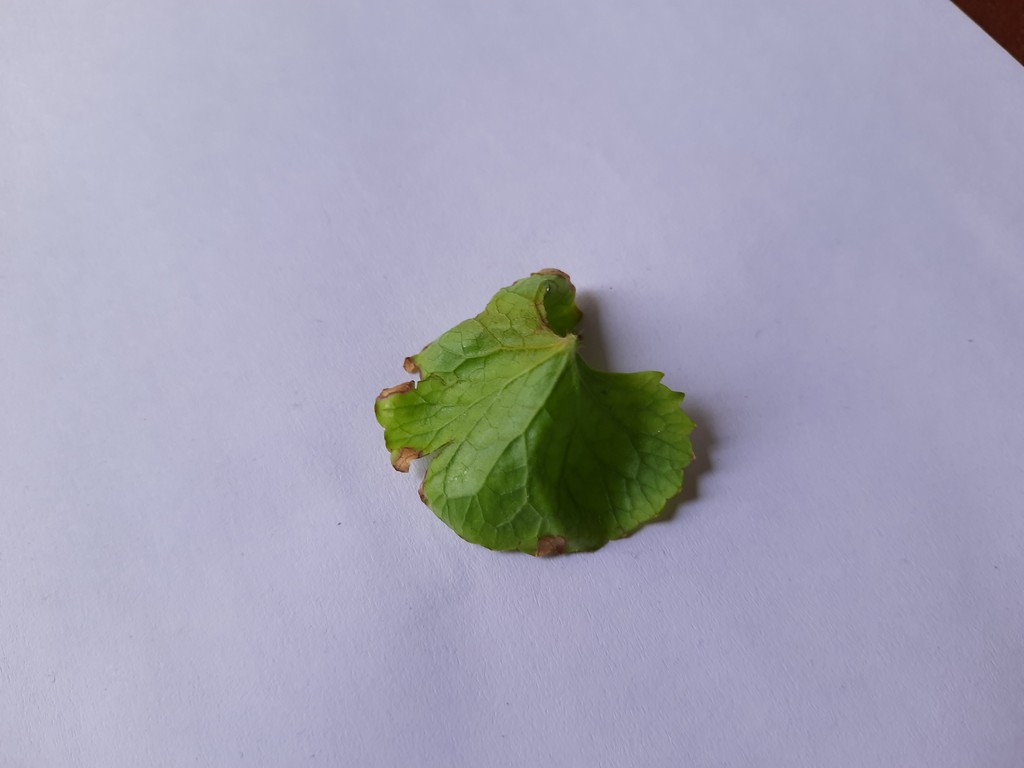
Label: Unhealthy